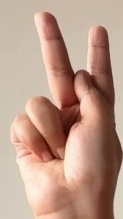
ASL sign: K